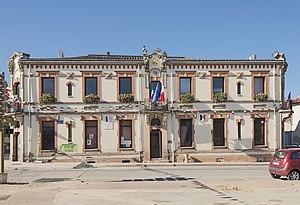
Labastide-Saint-Pierre est une commune française située dans le département de Tarn-et-Garonne, en région Occitanie.